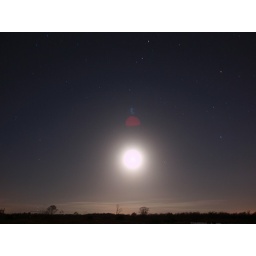
liverpool Texas Stars and Moon in the dark black sky 2010